St. George Terminal

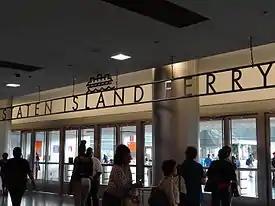
Entrance to the ferry portion of the St. George Terminal

St. George Terminal is the southern terminal of the Staten Island Ferry; it runs only to Whitehall Terminal, on the southern tip of Manhattan near Battery Park. The Staten Island Ferry runs a 24-hour service between the terminals. Ferries usually run at 15-to-20-minute intervals during rush hours and every 30 minutes at other times.